Heather McDonald

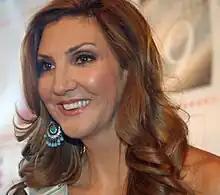
McDonald in April 2011

Heather Ann McDonald (born June 14, 1970) is an American stand-up comedian, actress and author. Born and raised in Southern California, she is known for her appearances on the E! series "Chelsea Lately". She was one of the eight writers on the show and often participated in sketches and segments. McDonald also wrote and appeared in the show's spin-off, "After Lately". She is the host of the pop culture podcast “Juicy Scoop with Heather McDonald.” Her first book, a 2010 memoir of her college years, made the Bestseller List of "The New York Times."